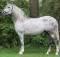
horse